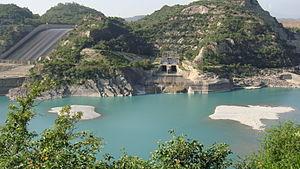
L'économie du Pakistan est la 27ᵉ économie au monde en termes de PIB, avec un PIB de 430 milliards de dollars en 2008. Avec une population de 180 millions d'habitants, le PIB par habitant en parité de pouvoir d'achat était d'environ 2 624 $ en 2008.